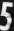
Number: 5